Battle of Zboriv (1649)

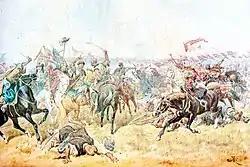
The Battle of Zboriv (1649). Painting by Juliusz Kossak in 1897

The Battle of Zboriv (Polish: "Bitwa pod Zborowem"; 15–16 August 1649) was a significant battle fought as part of the Khmelnytsky Uprising, in which the Cossack Hetmanate and Crimean Khanate defeated the Polish–Lithuanian Commonwealth. Occurring near the city of Zboriv on the Strypa River in Ukraine, forces of the Zaporozhian Cossacks and Crimean Tatars under the command of Hetman Bohdan Khmelnytsky attacked and Crown's forces under the command of the Polish King John II Casimir.